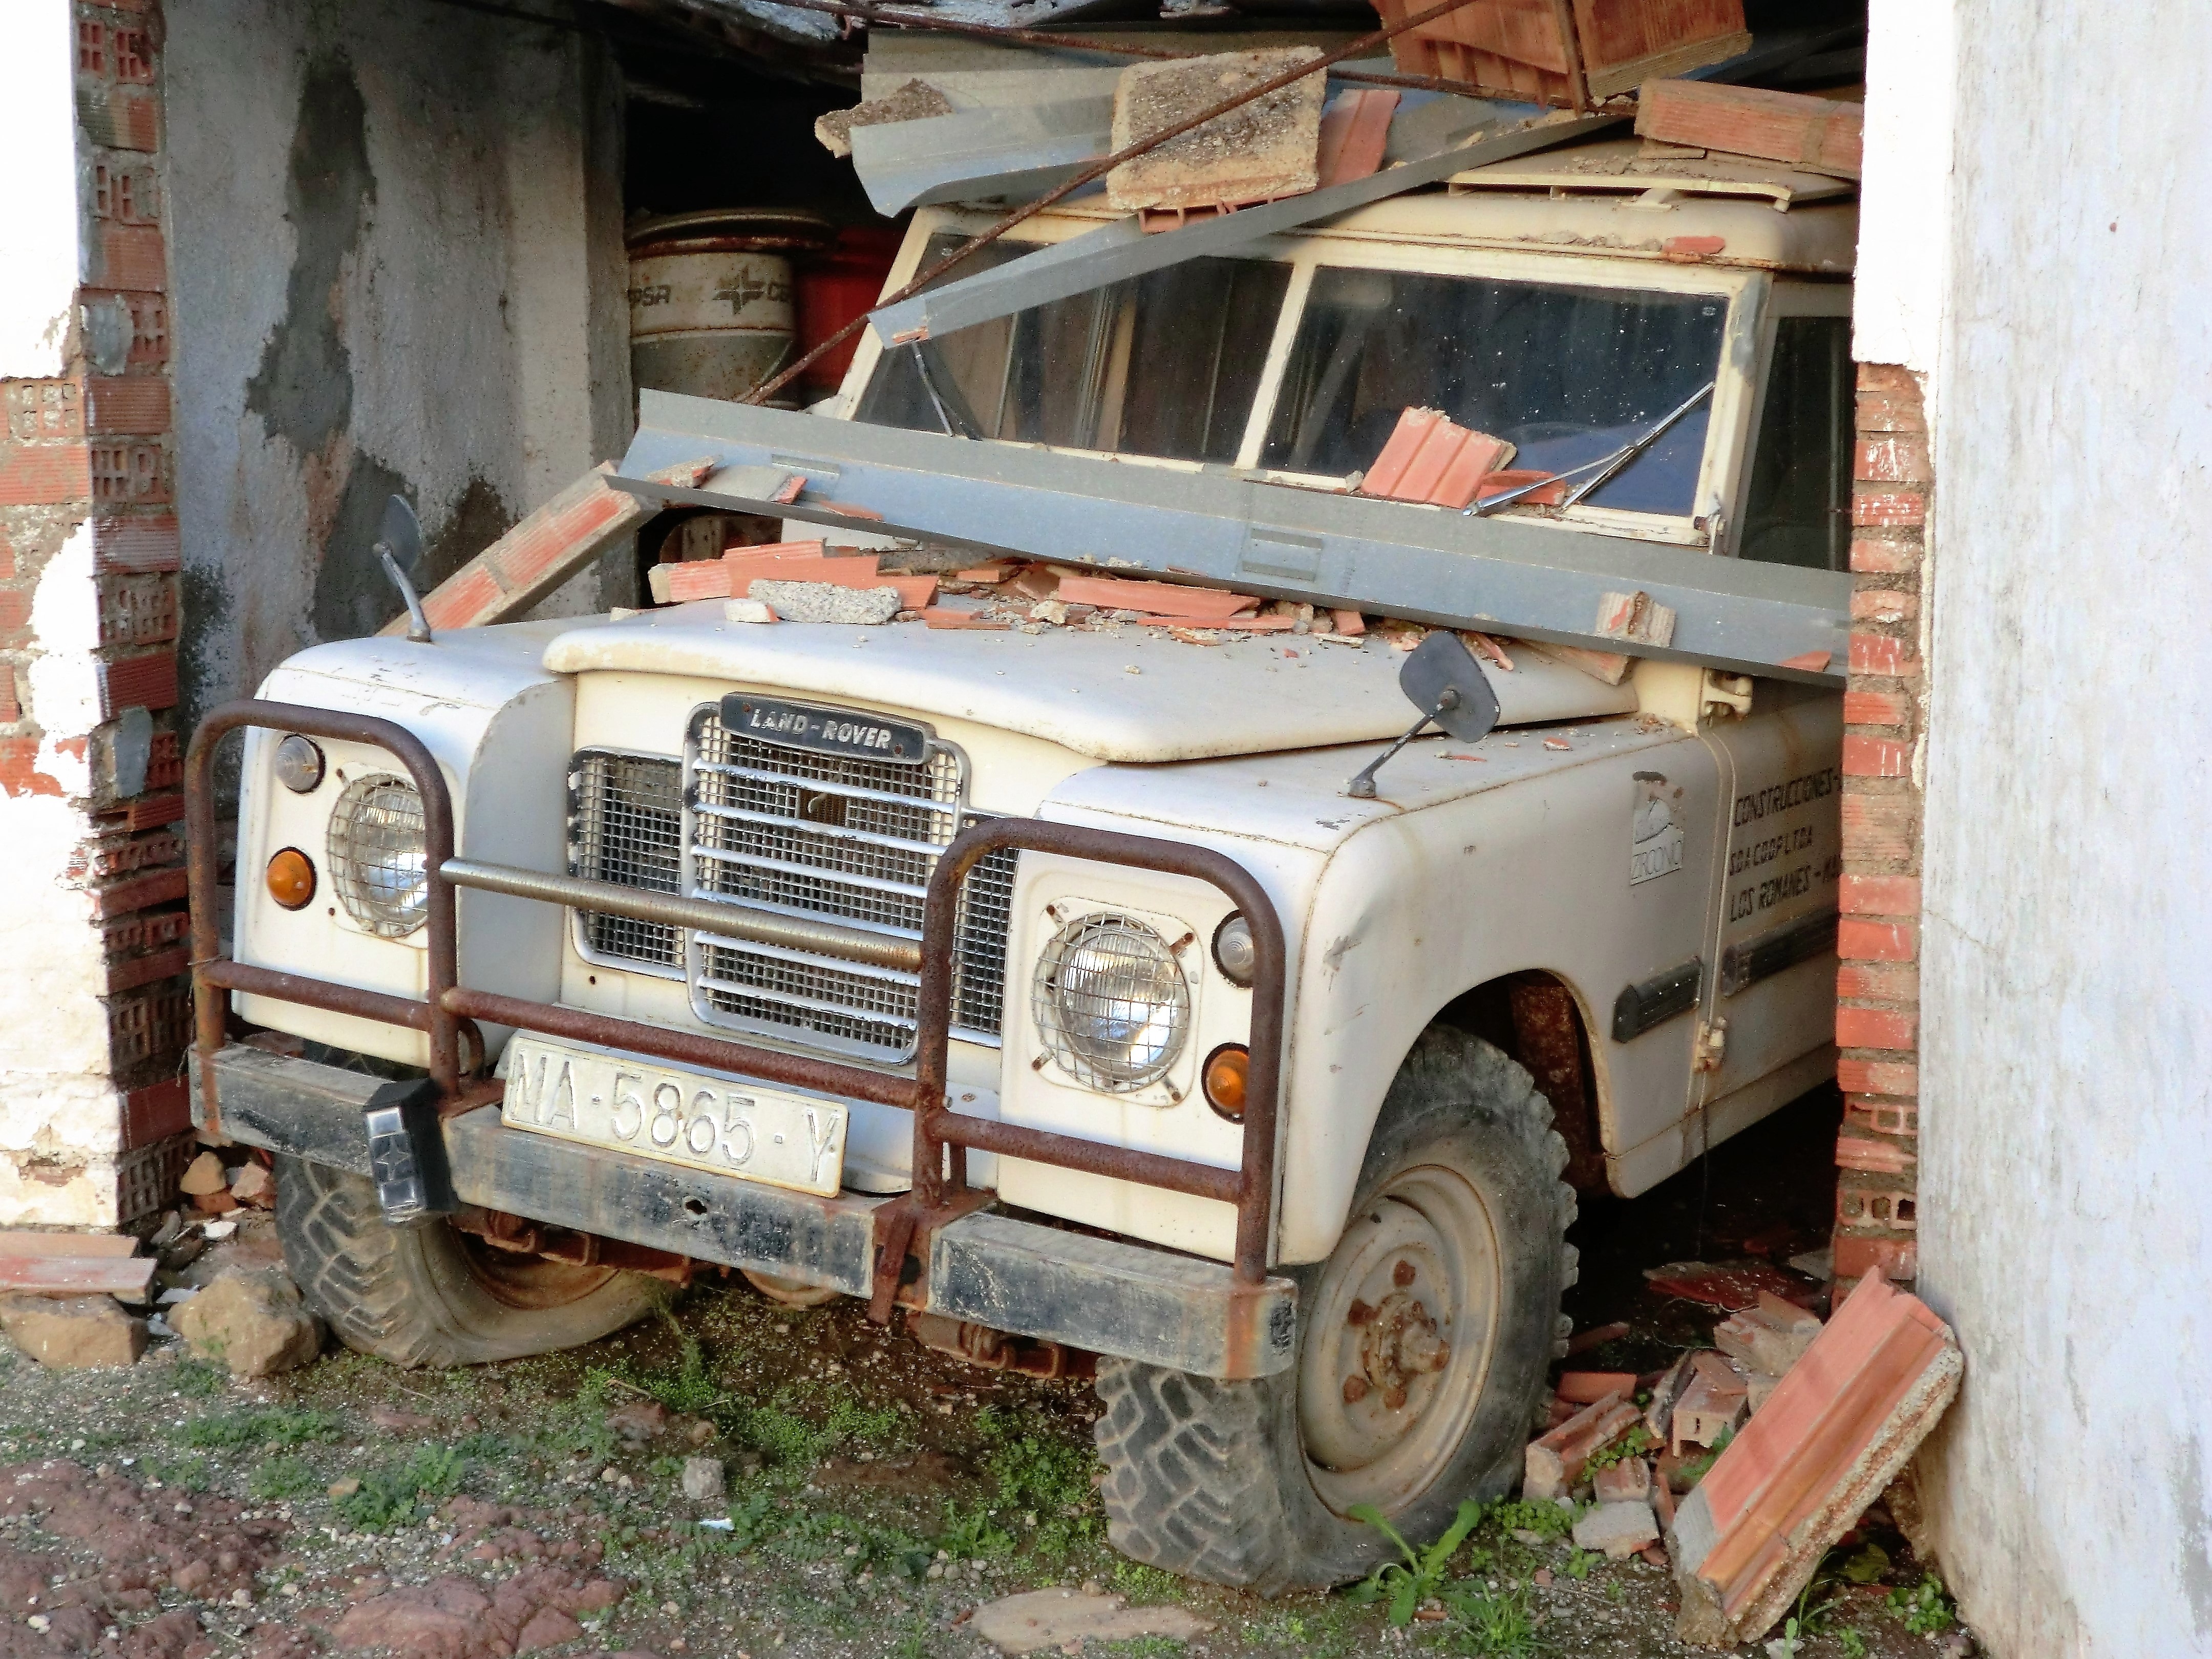
car, old, jeep, transport, vehicle, broken, bumper, standing still, commercial vehicle, off road vehicle, sport utility vehicle, land rover defender, land vehicle, automobile make, automotive exterior, off roading